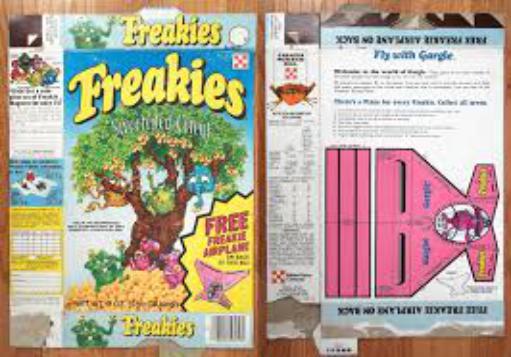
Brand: freakies
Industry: Necessities